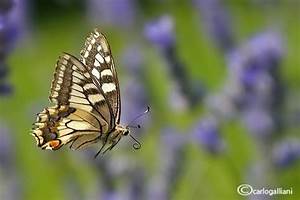
Label: farfalla